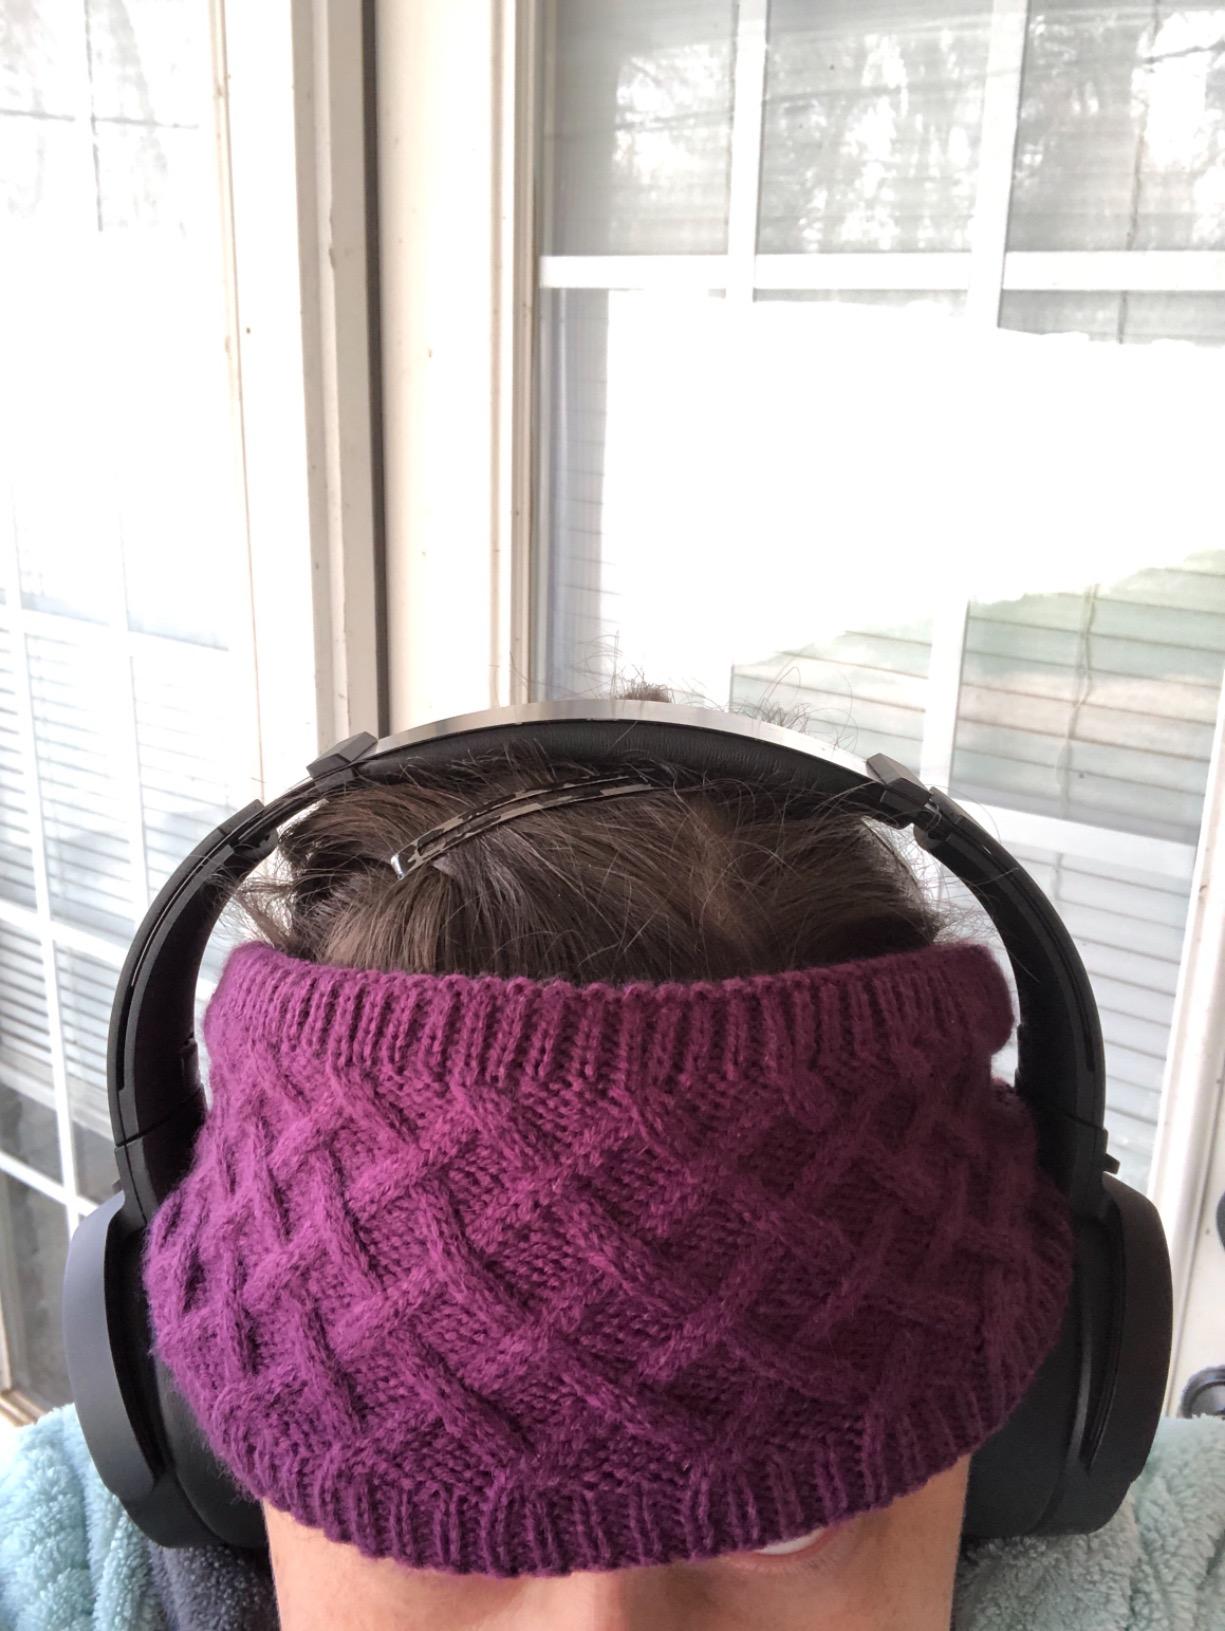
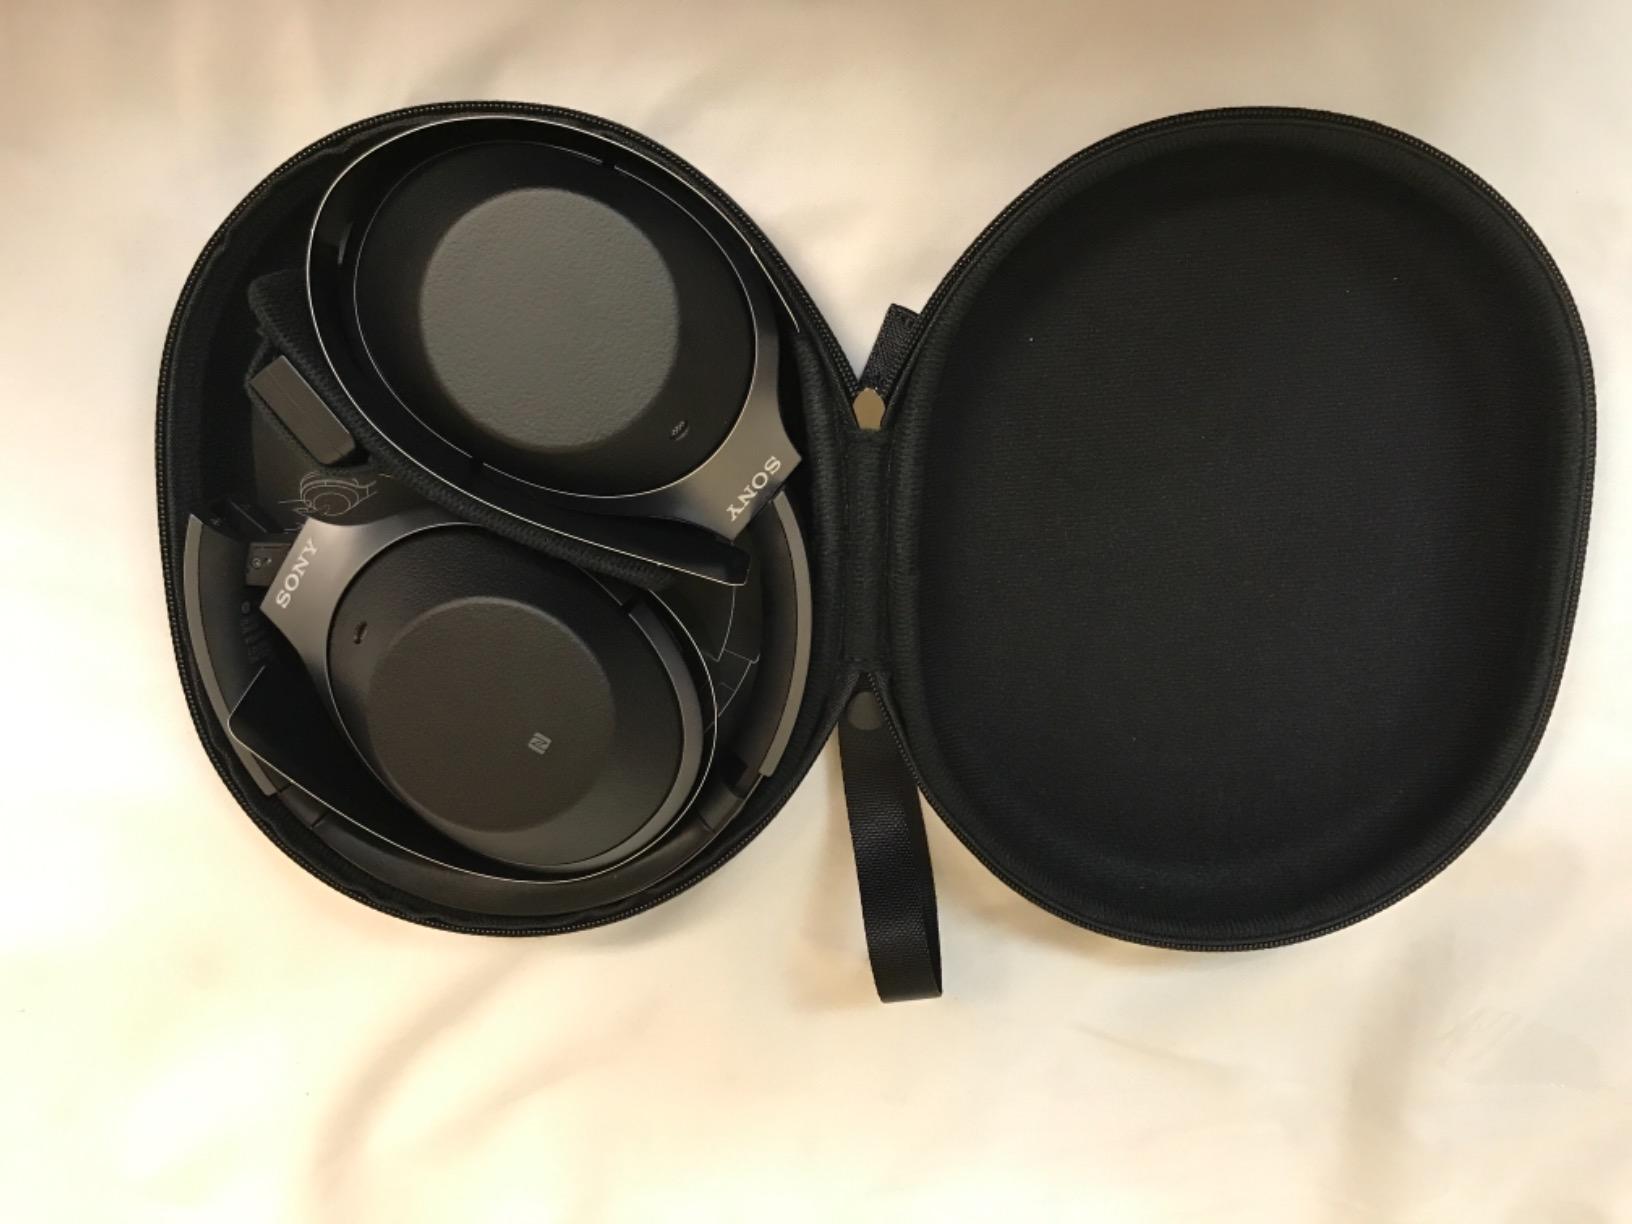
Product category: headphones
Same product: no